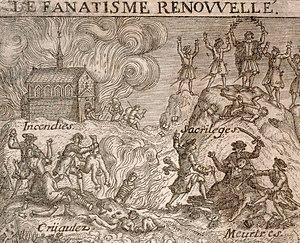
Tout au long du dix-neuvième siècle, différents auteurs, médecins, historiens, écrivains, entretiennent l'idée qu'un chatouillement prolongé, et poussé jusqu'à un stade extrême peut constituer une réelle torture, voire provoquer la mort. Ils appuient leurs affirmations sur des exemples tirés de l'histoire ou des anecdotes : certains puisent dans les anciens traités de criminalistes qui mentionnent l'emblématique torture de la chèvre, rendue populaire au cinéma dans le fameux film François Iᵉʳ ; d'autres rappellent une célèbre affaire criminelle impliquant une sorte de Barbe-Bleue faisant périr ses épouses successives en les chatouillant ; l'histoire fournit d'autres exemples d'emploi de ce genre de supplice, comme la Guerre des Cévennes ou la Guerre de Trente ans, le système judiciaire des Frères Moraves, les cruautés commises par le prince Dracula, les tortures pratiquées dans la Rome antique, dans la Chine impériale ou encore au Japon.